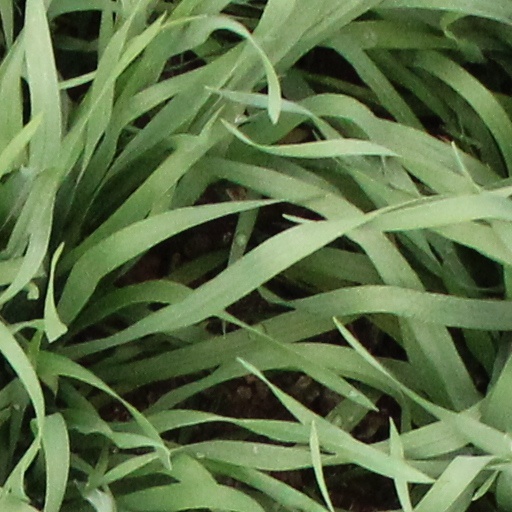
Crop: wheat